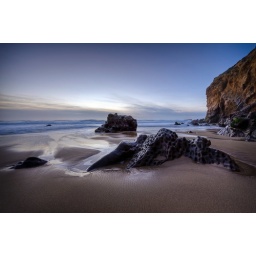
workin' the wide | hole in the wall beach